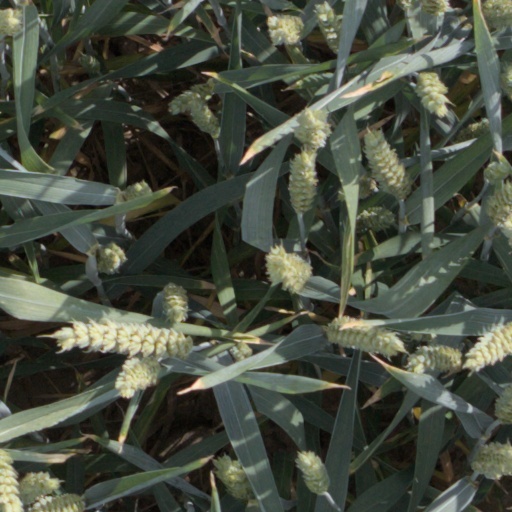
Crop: wheat